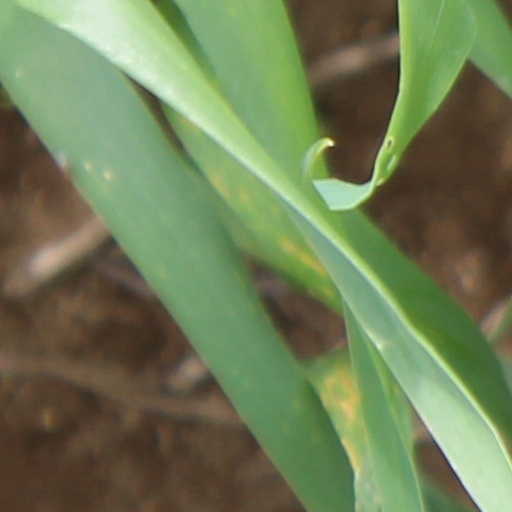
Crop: wheat